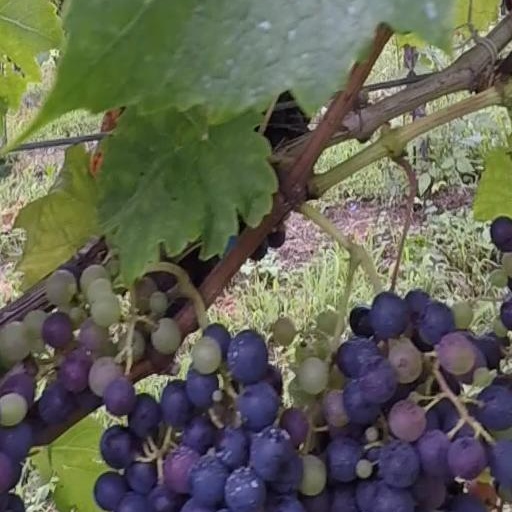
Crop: grape